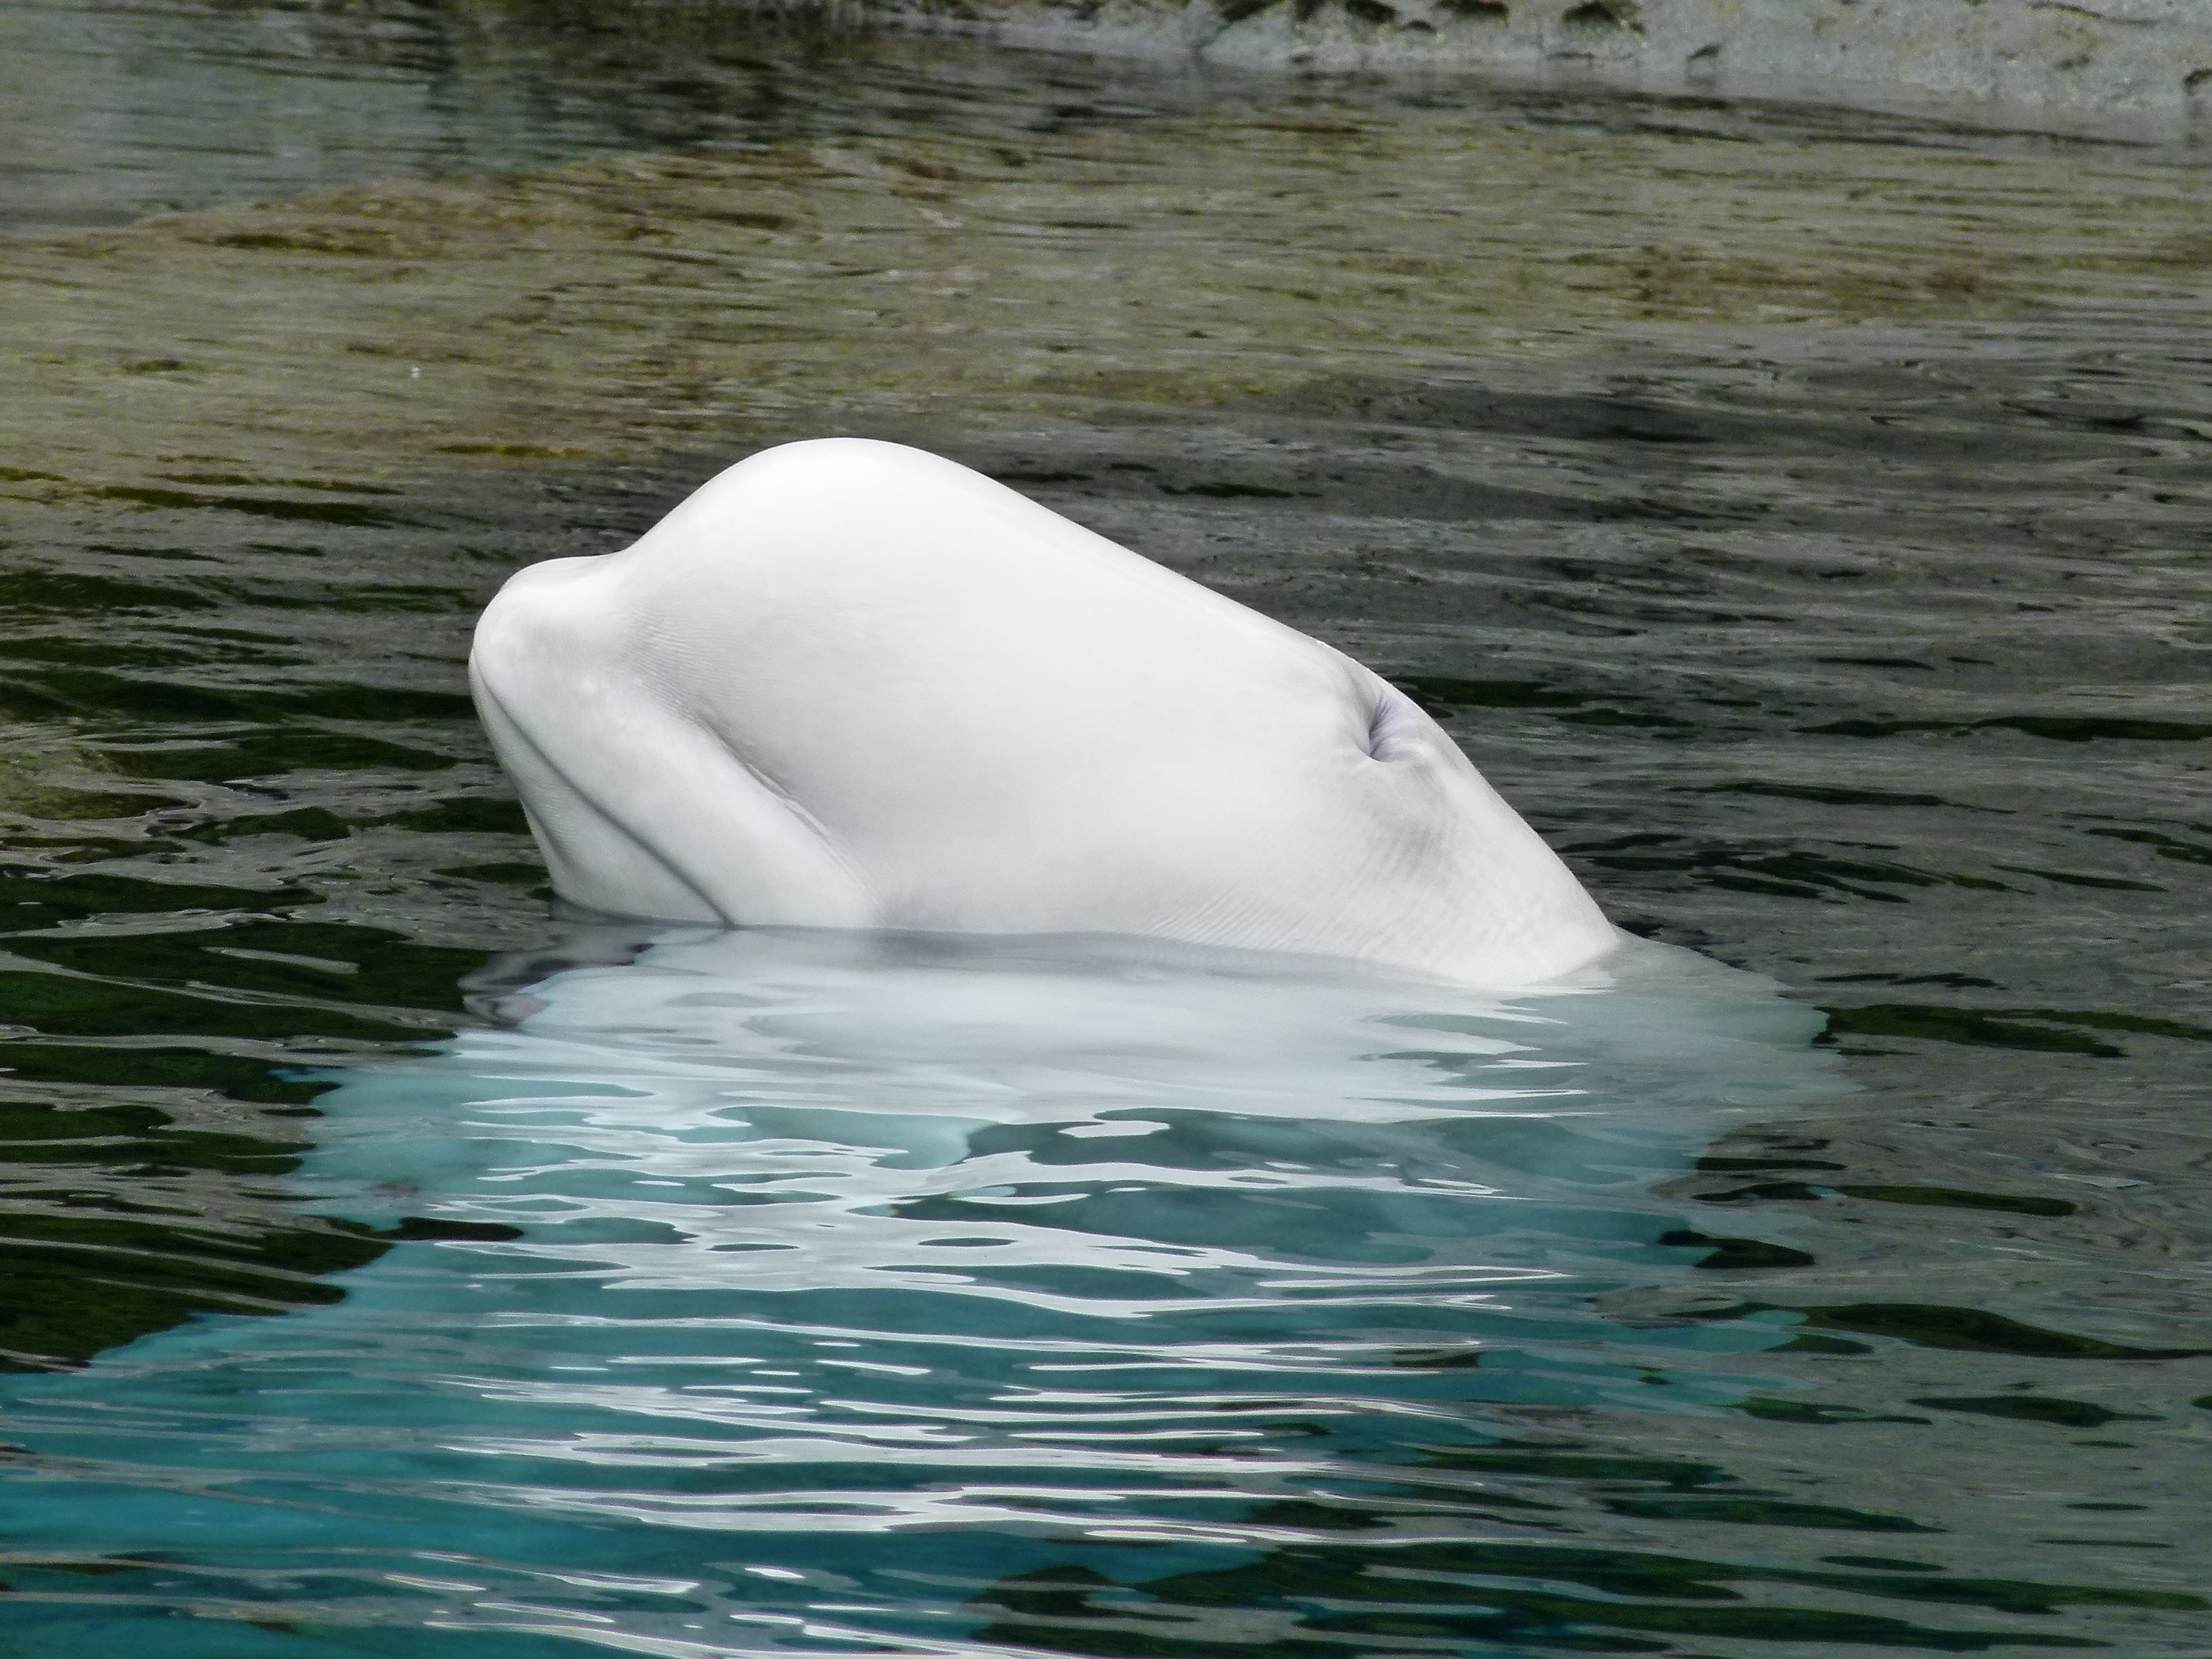
water, animal, mammal, head, vertebrate, ocean life, whale, marine mammal, marine biology, whales dolphins and porpoises, beluga whale, ocean mammal